Mikhail Sumarokov-Elston

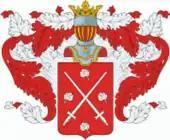
Sumarokov family coat of arms

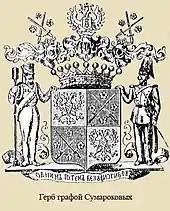
Count Sumarokov coat of arms

Mikhail Sumarokov-Elston was an eight-time national tennis champion, and also a two-time national indoors champion. He was successful in singles five consecutive times between 1910 and 1914, twice more in mixed doubles and also a doubles champion. He is still the youngest All-Russia champion to date with his 14 years of age at the time of his first triumph. He won his first indoor trophy in 1911 in St. Petersburg. At international level his first main tournament was the 1905 Bad Homburg Cup (of which he won the second-class edition) but lost in the second round to Irving Wright. The next year at the Wiesbaden Championships, where he – still an adolescent – was forced to withdraw from the second round after beating Herr von Parpart in the kick-off round. He played in several other tournaments throughout Germany, France and Switzerland before returning to Russia. There he won city tournaments in Moscow and St. Petersburg. Altogether he was crowned two-time St Petersburg champion in 1912 and 1914 and two-time Moscow champion in 1910 counting the singles and doubles.